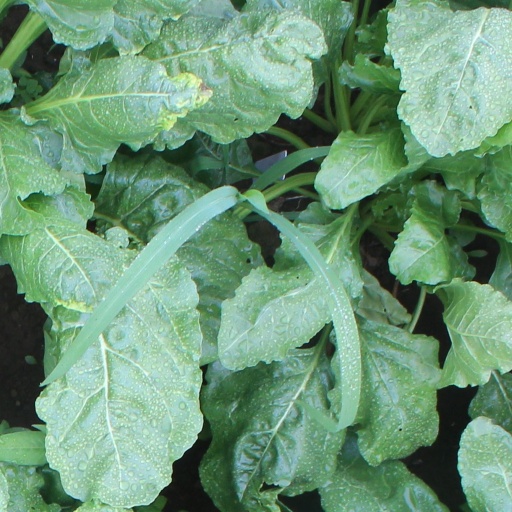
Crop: sugar beet